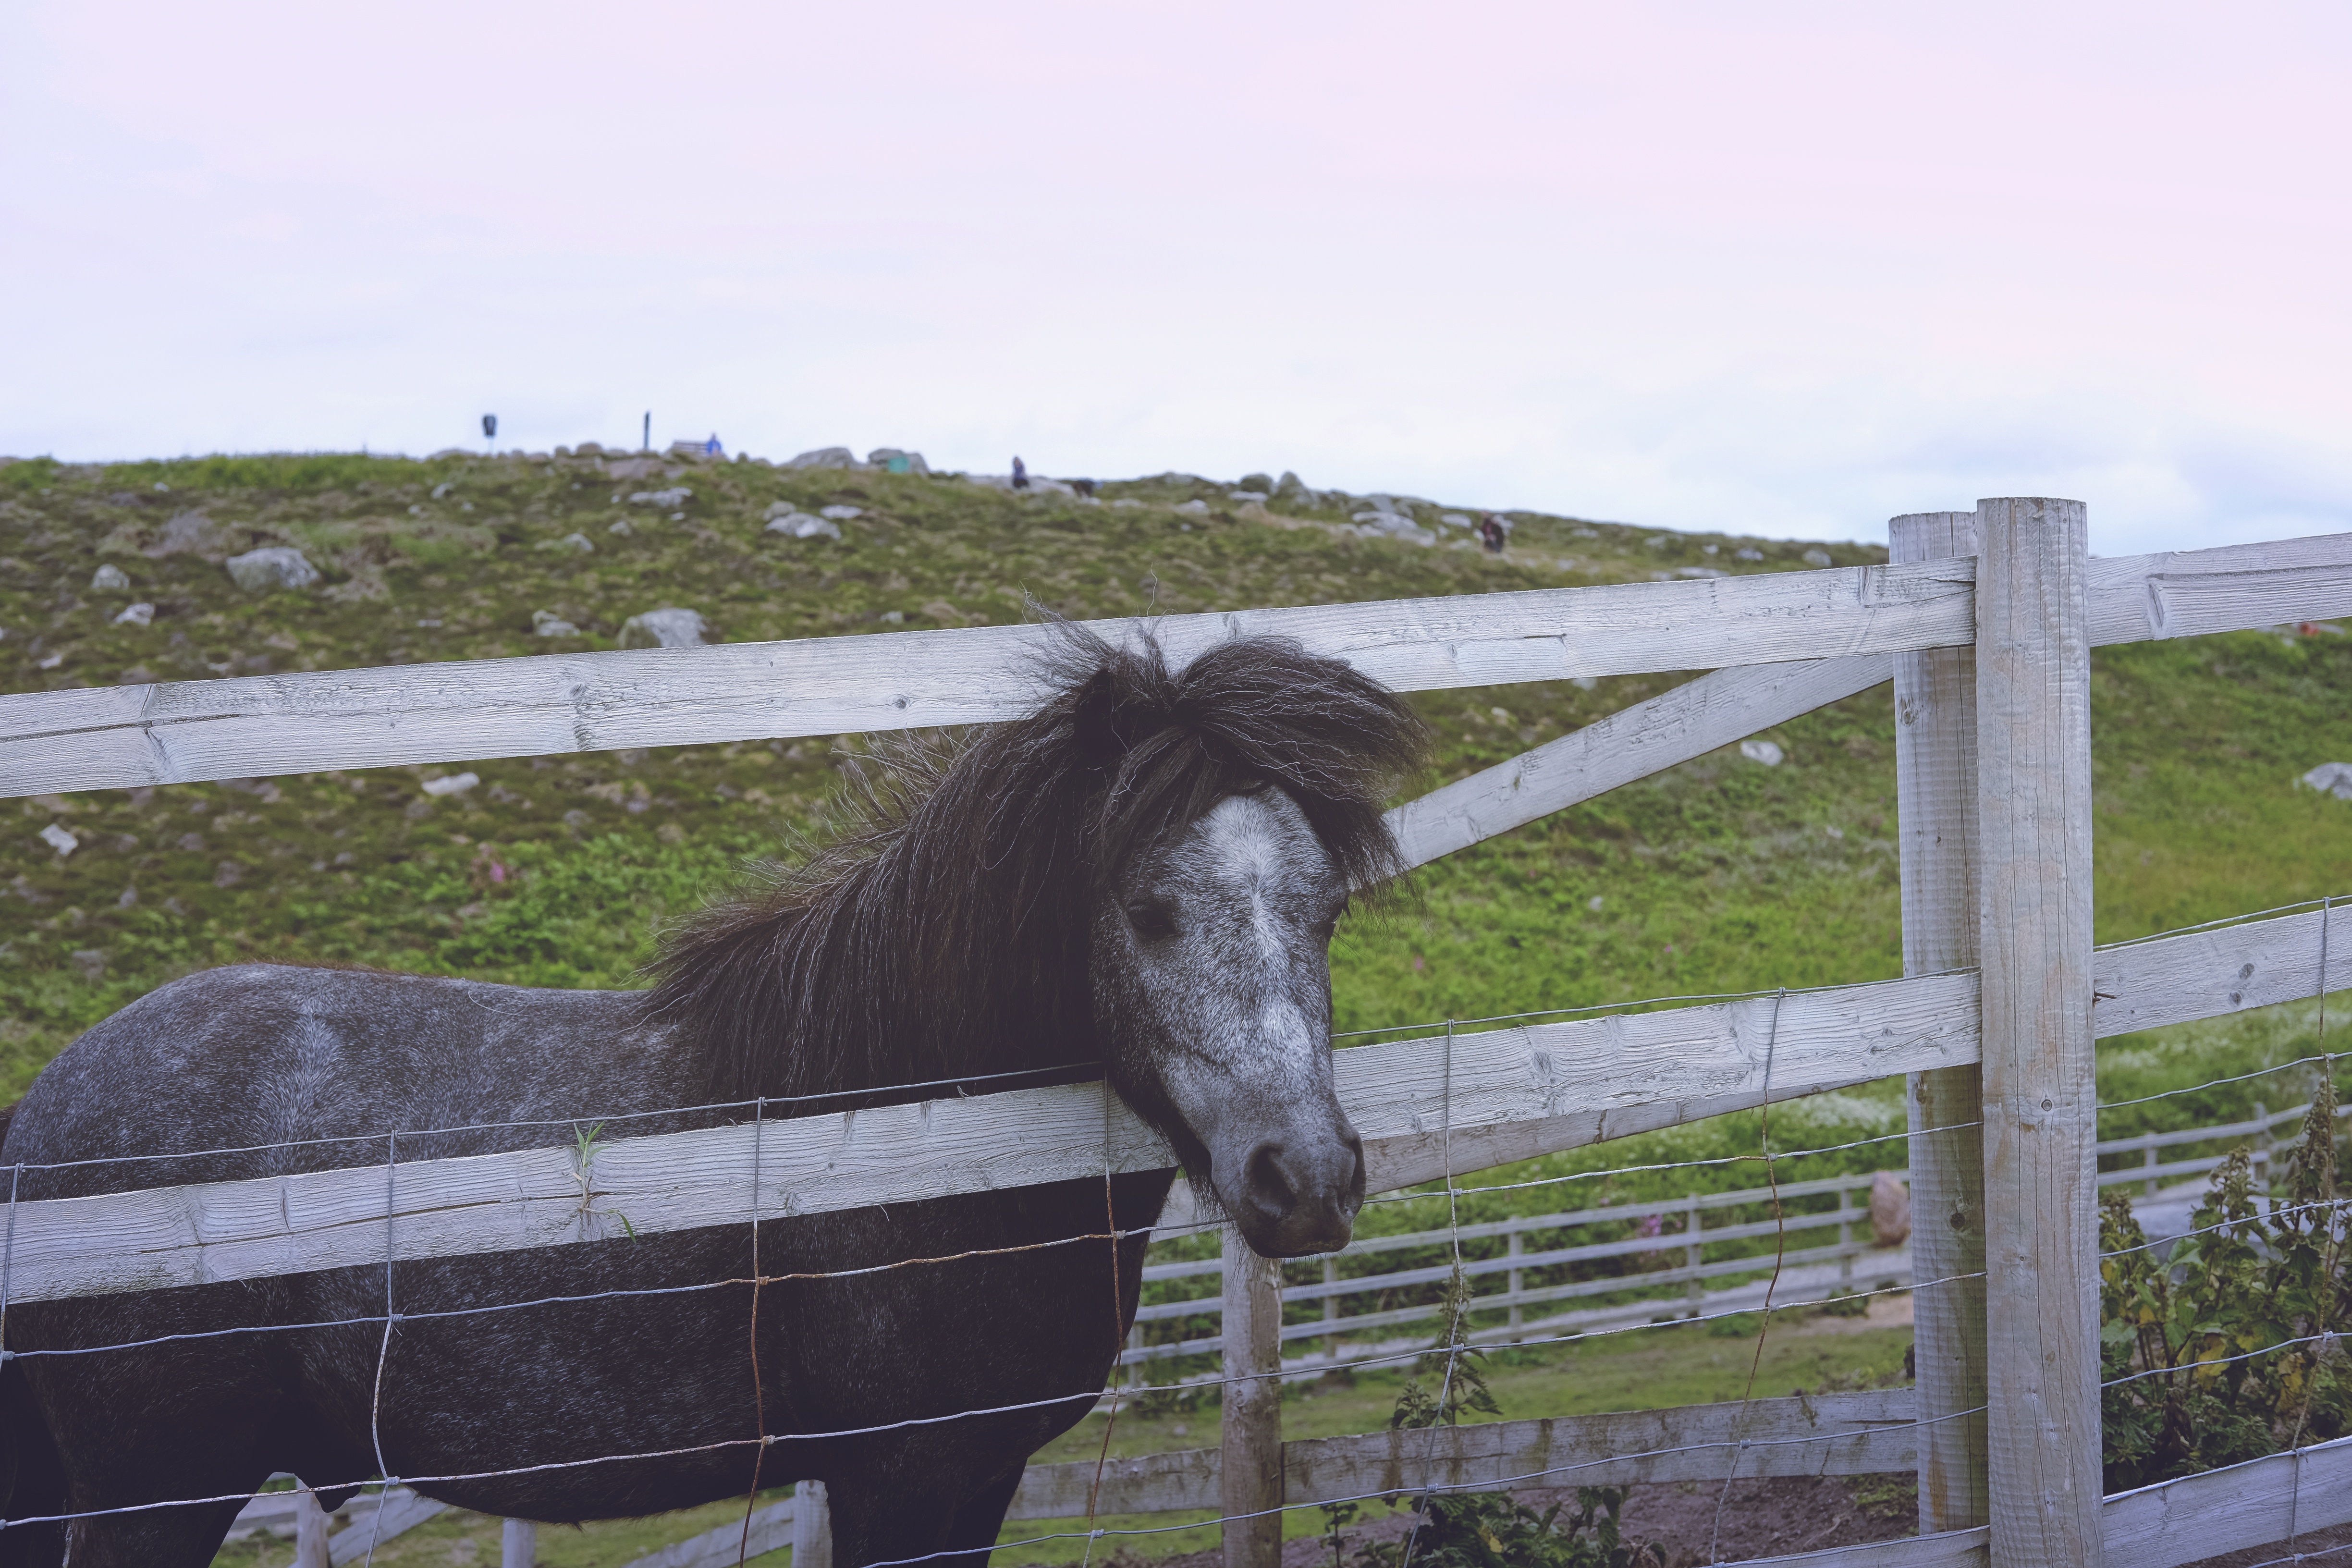
fence, farm, pasture, horse, mammal, stallion, mare, horse like mammal